Tobel-Affeltrangen railway station

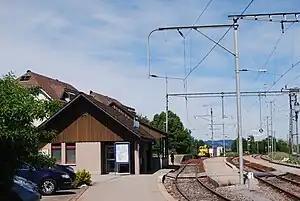
The station building in 2011

Tobel-Affeltrangen railway station is a railway station in the municipality of Tobel-Tägerschen, in the Swiss canton of Thurgau. It is an intermediate stop on the standard gauge Wil–Kreuzlingen line of THURBO, and is served as a request stop by local trains only.